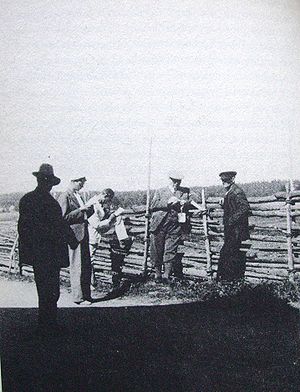
Folkeliv / Historie / Folkeliv og almueetnografi
Sigurd Erixon på feltarbejde i Småland 1934
Folkeliv betegner den måde, en befolkning indretter sin tilværelse på, og folkelivsforskning betegner forskningen heri. Folkelivsforskningen kan opfattes som en regional variant af etnologien, idet den studerer den regionale udbredelse af og variation i kultlturelementer.